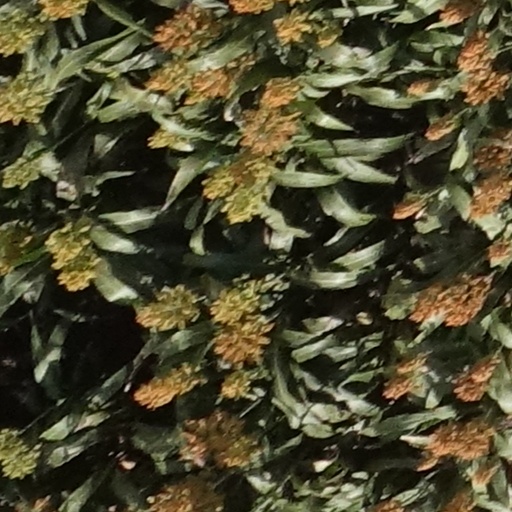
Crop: sorghum